Robert Devereux, 3rd Earl of Essex

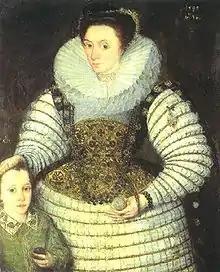
"Robert Devereux as a child with his mother Frances Walsingham, countess of Essex"by Robert Peake the elder, 1594

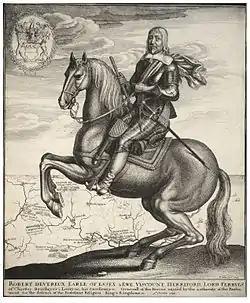
Robert Devereux depicted as Captain General on horseback, an engraving by Wenceslas Hollar

Robert Devereux was the son and heir of Robert Devereux, 2nd Earl of Essex, the courtier and soldier from the later reign of Queen Elizabeth I. His mother was Frances Walsingham (1567–1633), the only daughter of Sir Francis Walsingham, Elizabeth's spymaster. He was born at the home of his grandmother, Lady Walsingham, in Seething Lane, London.